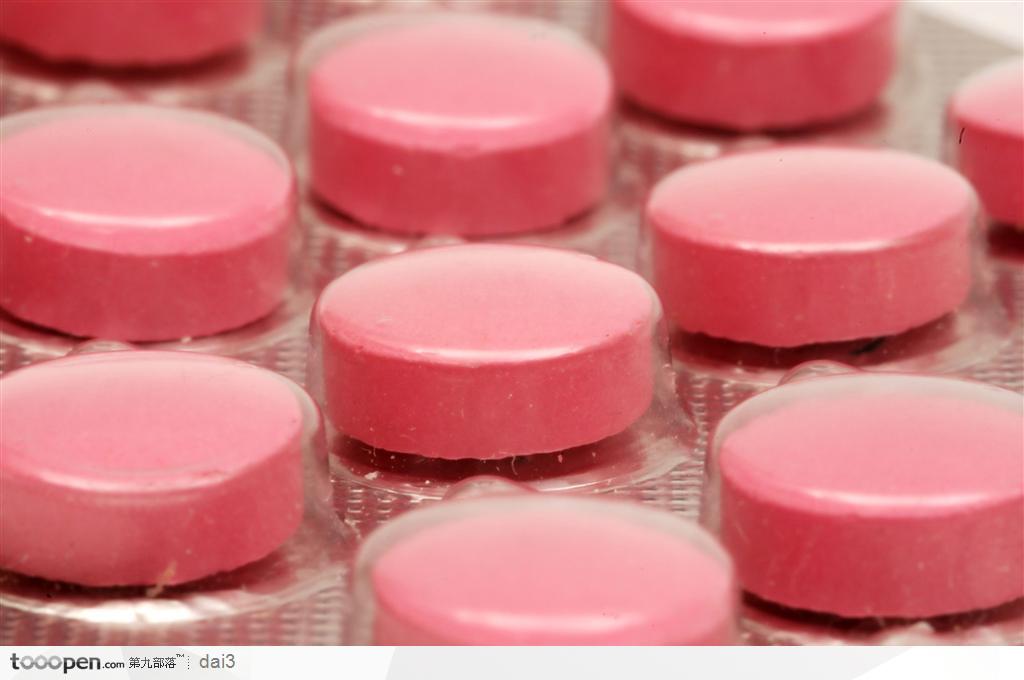
Label: plastic